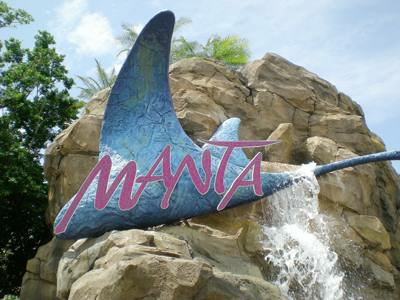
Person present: No